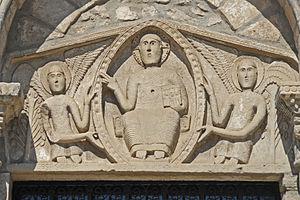
Cet article recense une partie des monuments historiques du Puy-de-Dôme, en France.
L'église Saint-Martin est une église catholique de style roman située à Thuret, en Auvergne dans le centre de la France, construite au XIIᵉ siècle. La dédicace de l'église a changé de nombreuses fois. Son premier vocable était Saint-Genès puis Saint-Limin en 1311 puis Saint-Martin au XVIIIᵉ, Saint-Bonnet au XIXᵉ et Saint-Bénilde à partir de la seconde moitié du XXᵉ. Elle est classée au titre des monuments historiques.
Thuret est une commune française située dans le département du Puy-de-Dôme, en région Auvergne-Rhône-Alpes. Elle fait partie de l'aire urbaine de Clermont-Ferrand.